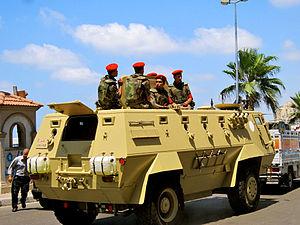
L'armée égyptienne est l'ensemble des forces militaires terrestres de l'Égypte, l'une des quatre branches des Forces armées égyptiennes.